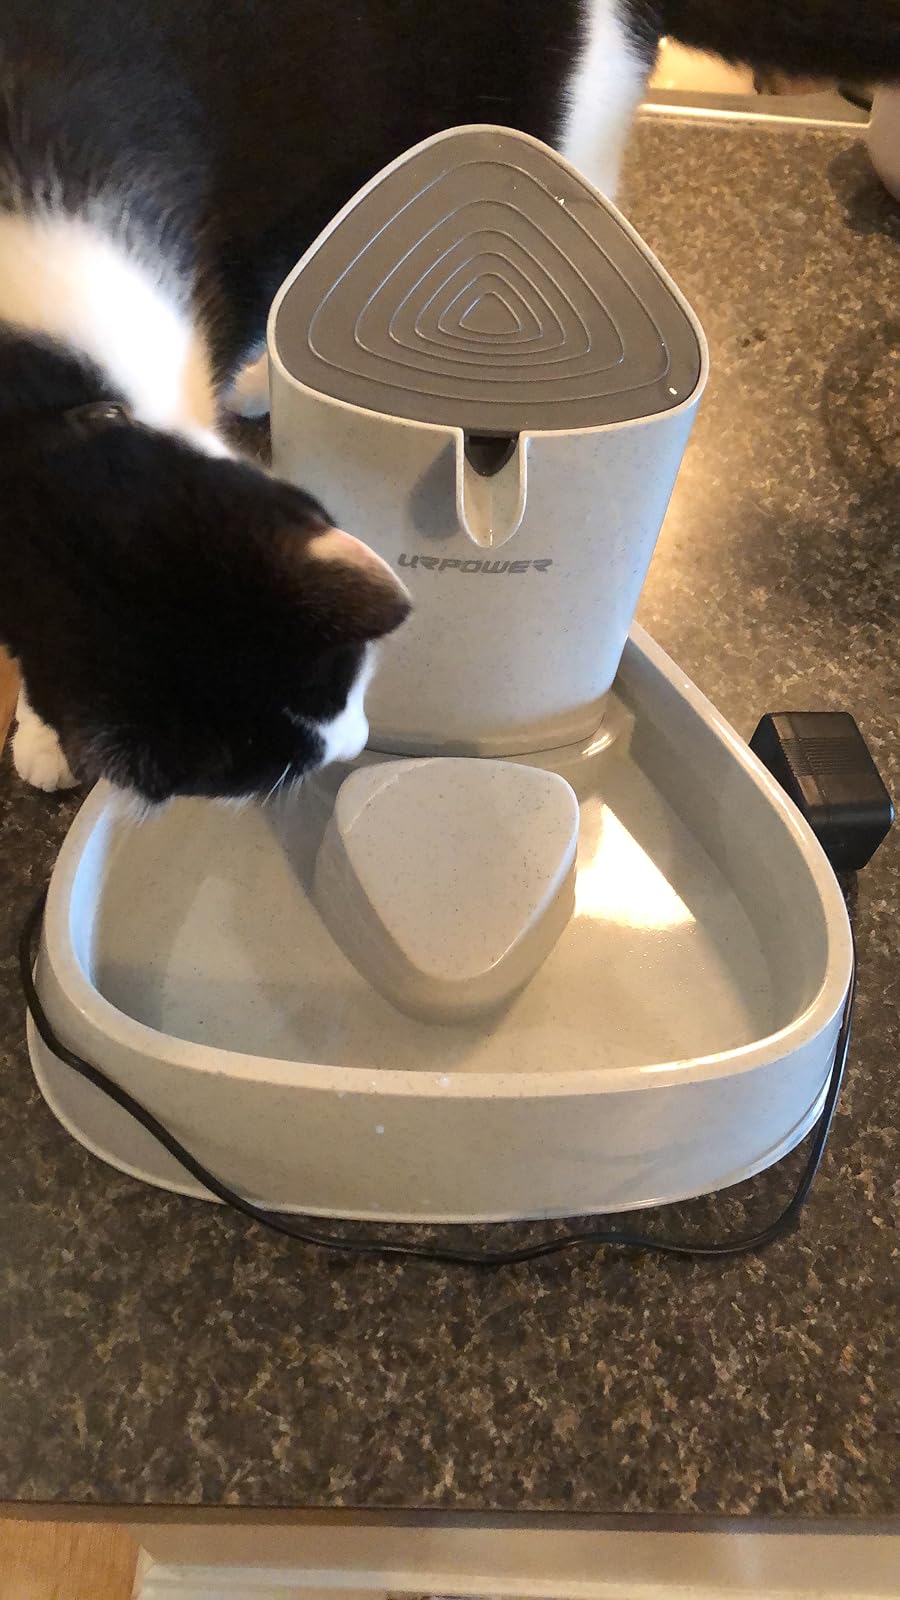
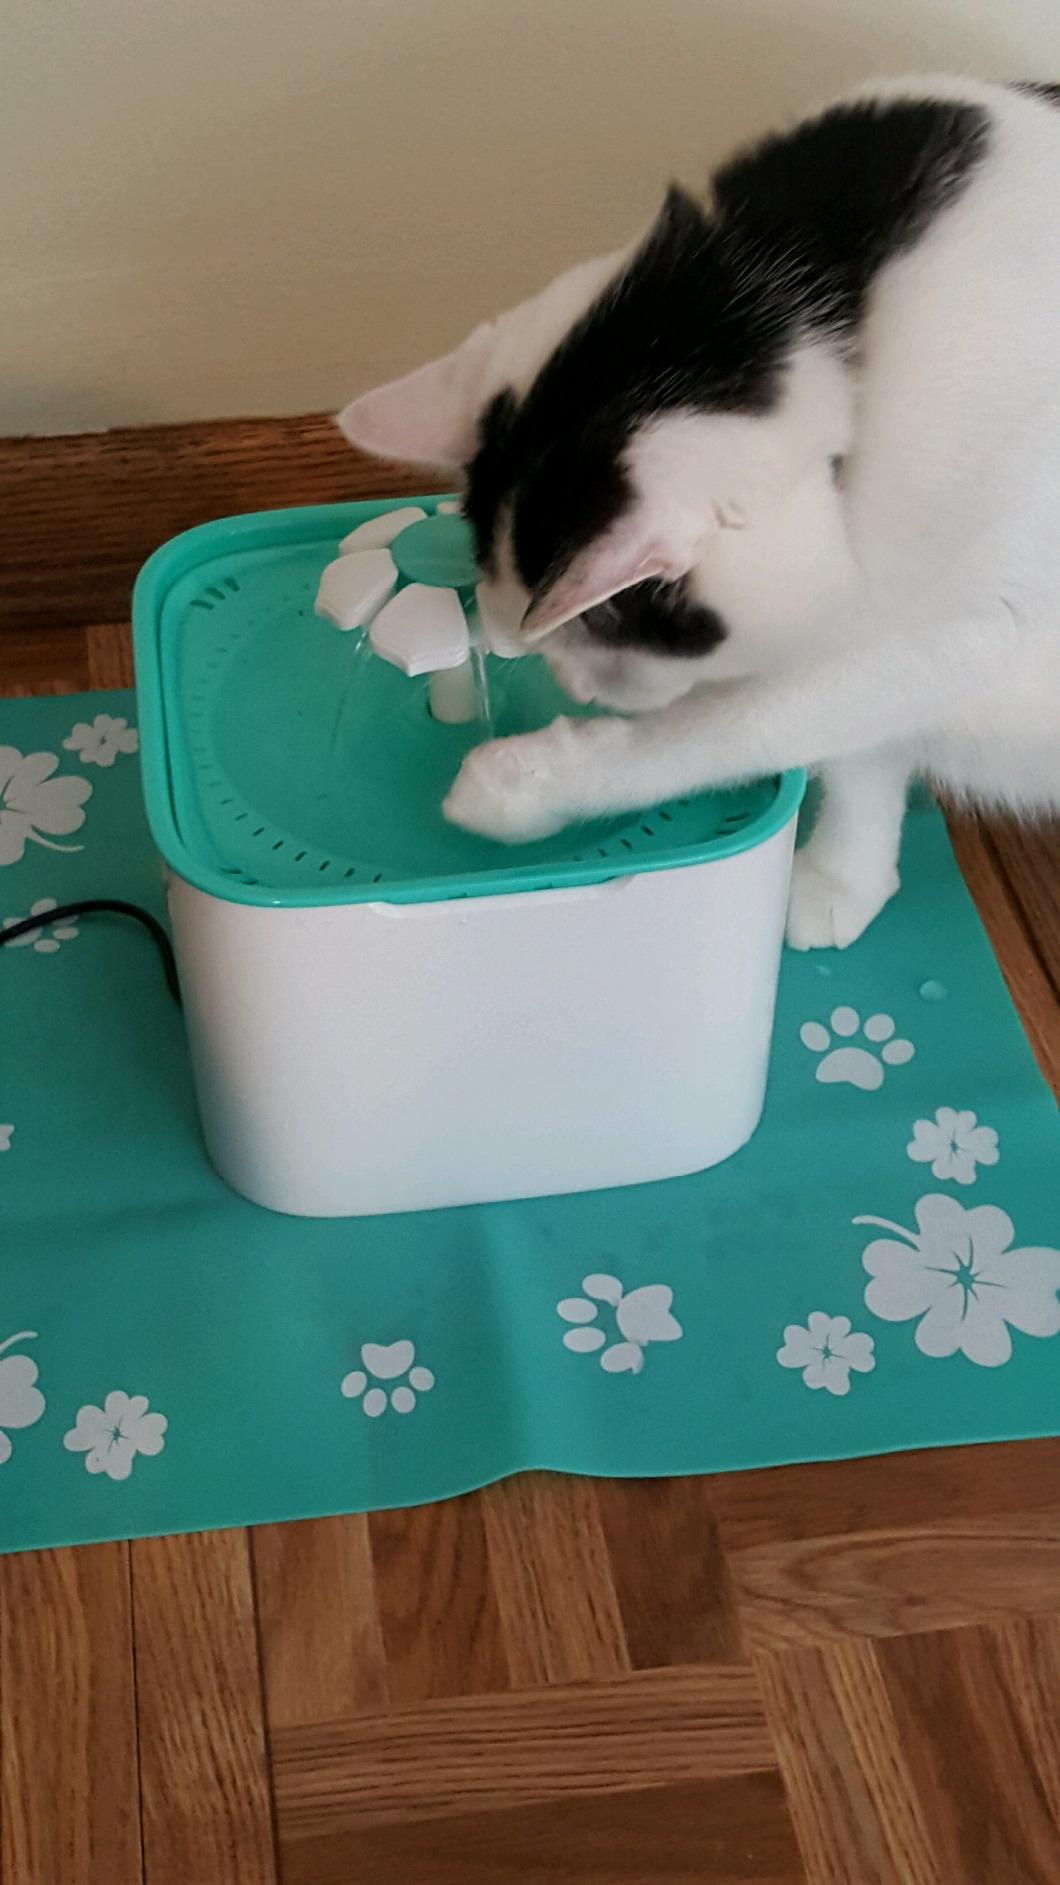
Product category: items_bowl
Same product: no